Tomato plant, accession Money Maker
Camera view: bottom (45 deg); turntable rotation: 30 degrees
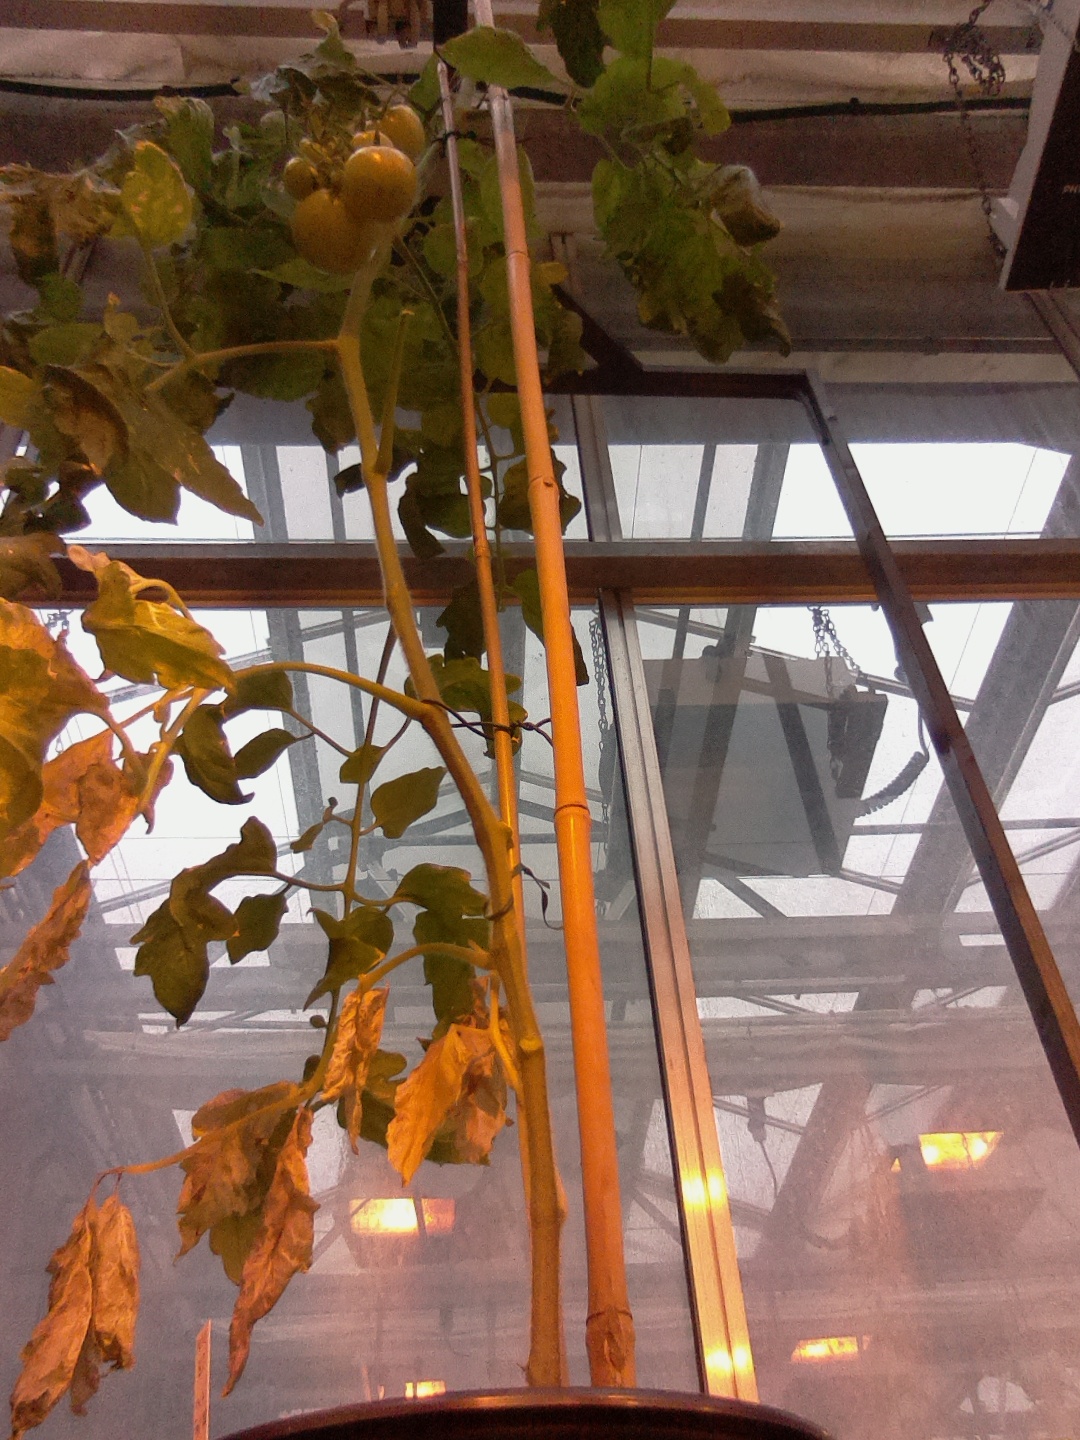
BBCH growth stage 77: 70%-80% of final fruit size